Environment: real
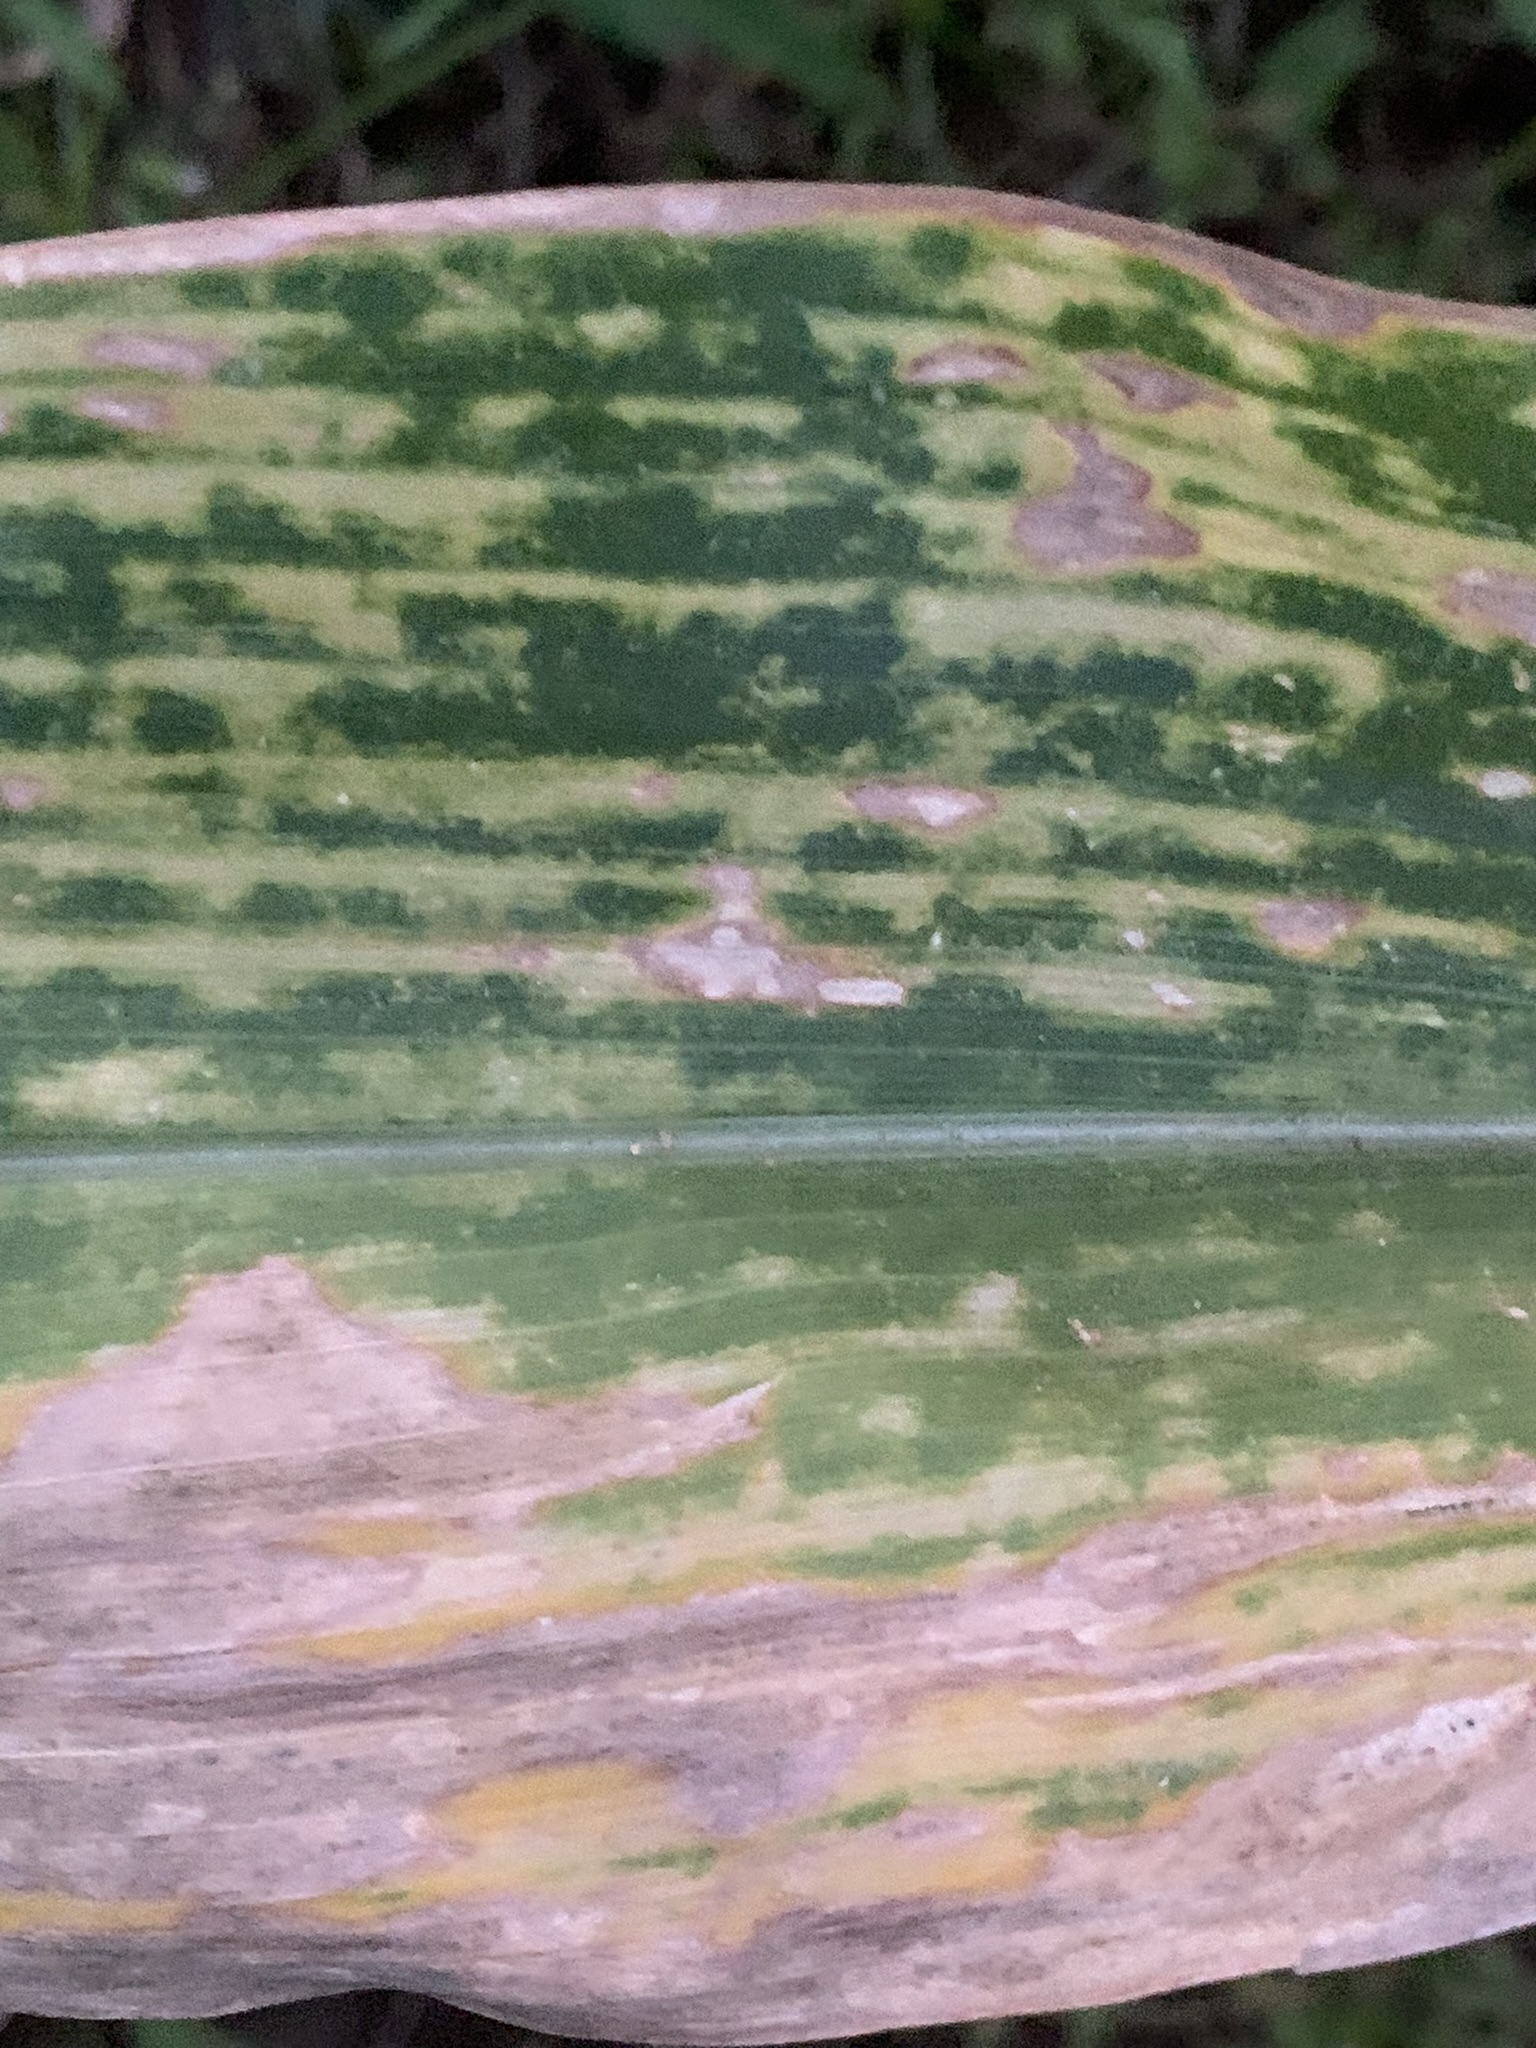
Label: lethal_necrosis